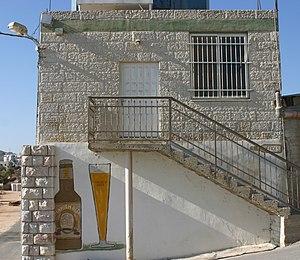
La Taybeh Brewing Company est une brasserie fondée en 1994 dans la ville de Taybeh, en Palestine, à environ 35 kilomètres de Jérusalem.
Taybeh, en arabe : الطيبة, est une petite ville de Cisjordanie sous administration de l'Autorité palestinienne située à 30 kilomètres au nord de Jérusalem et à 12 kilomètres au nord-est de Ramallah. Elle a la particularité d'être encore une localité entièrement chrétienne depuis les premiers temps de l'Église. Elle est considérée comme étant le lieu biblique de la tribu des Benjamin et celui d'Éphraïm dans le Nouveau Testament et aurait changé son nom en Taybeh au XIIᵉ siècle. Taybeh fait partie du gouvernorat de Ramallah.